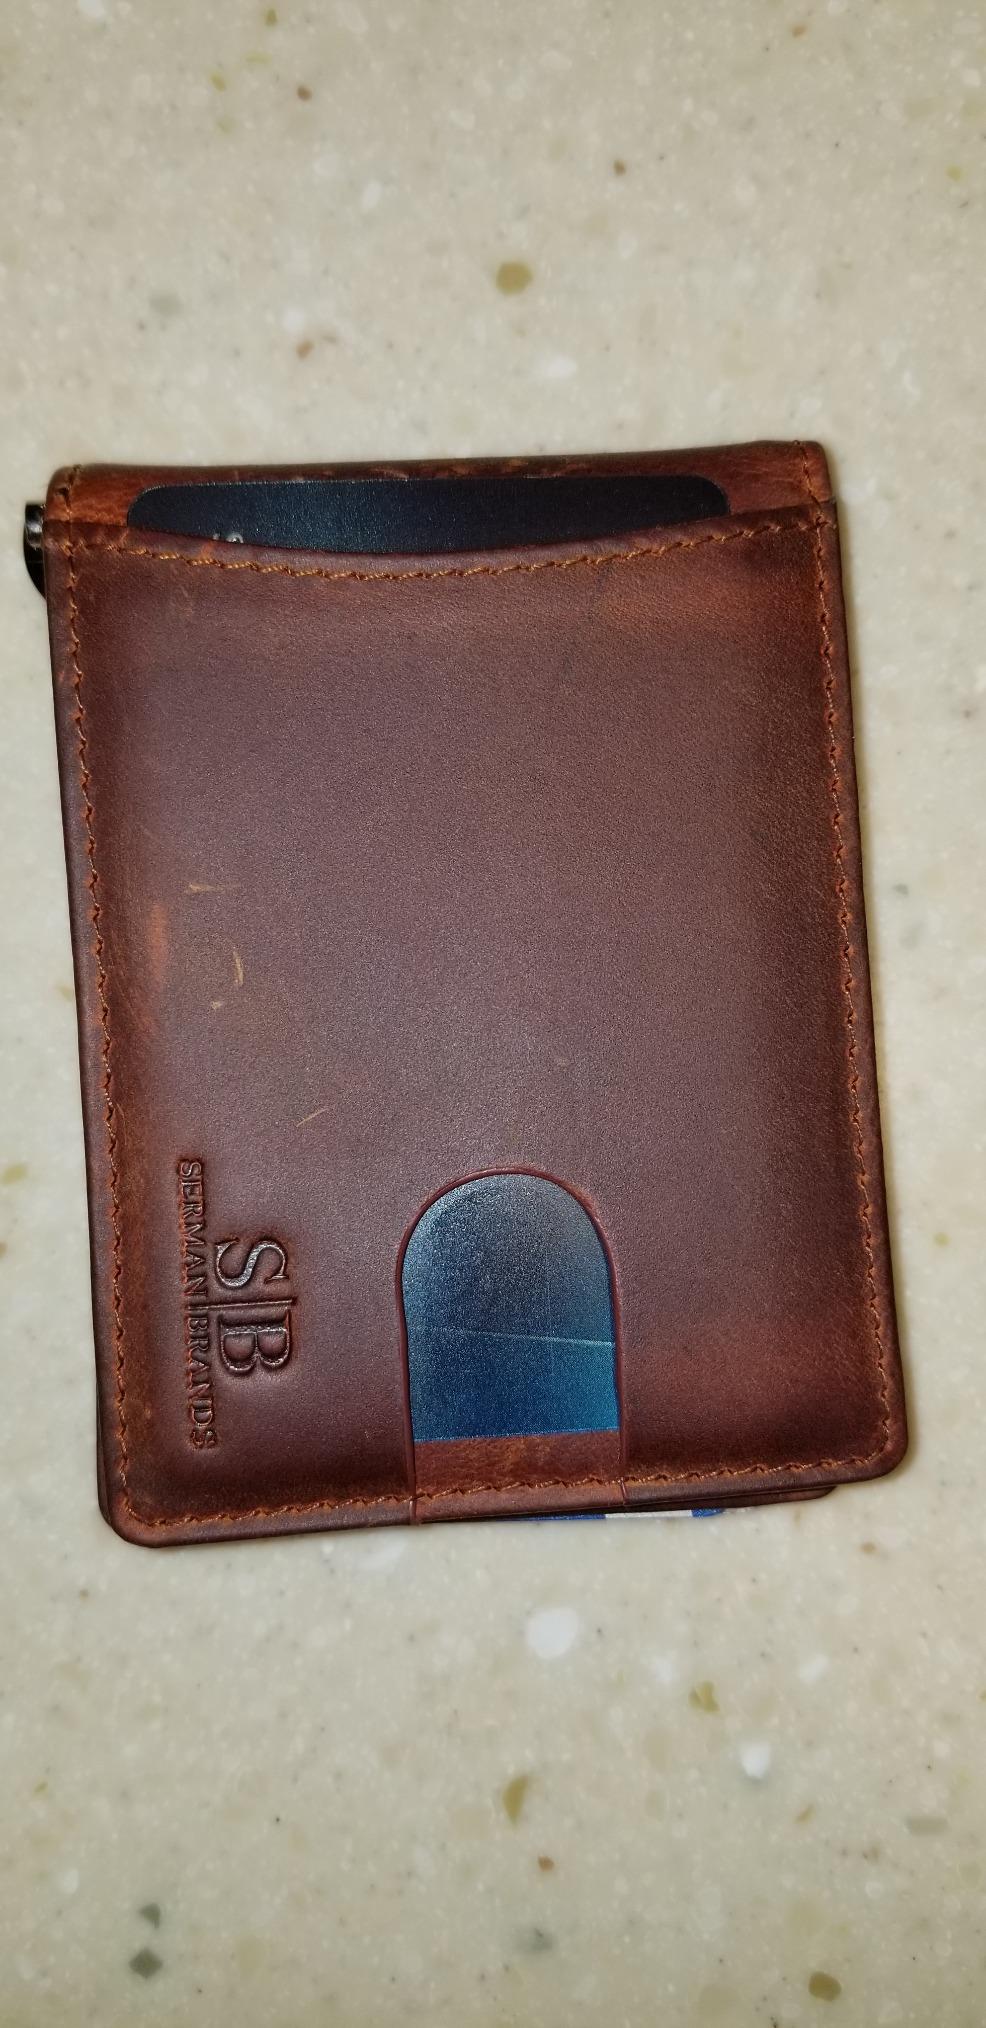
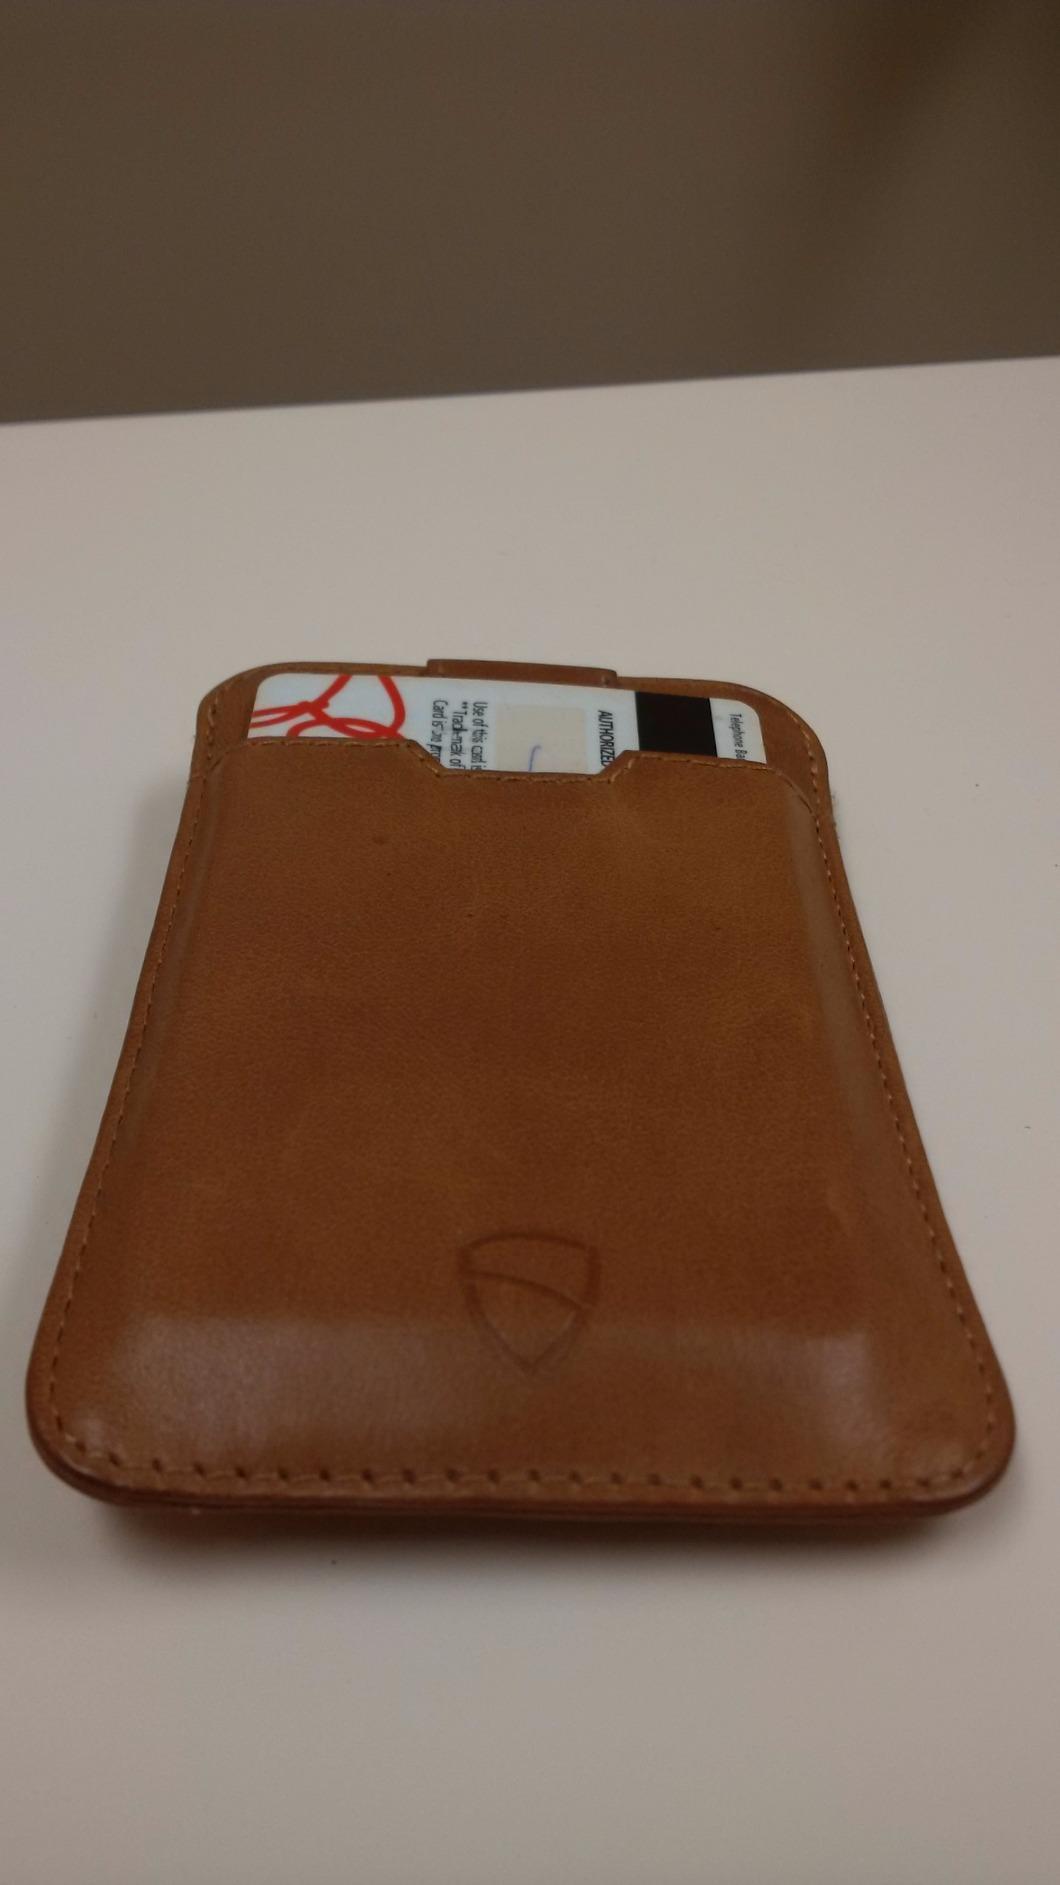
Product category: accessories_wallet
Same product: no